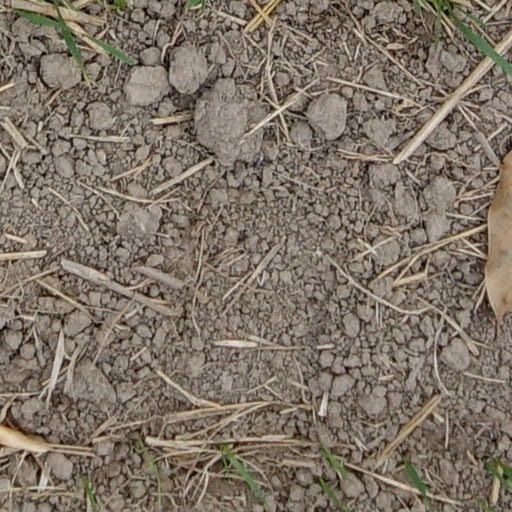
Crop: wheat